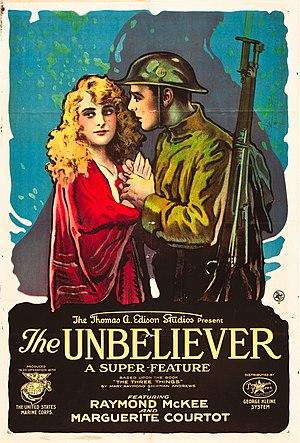
Le Sceptique est un film américain muet réalisé par Alan Crosland, sorti en 1918.